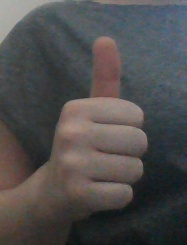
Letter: aleff